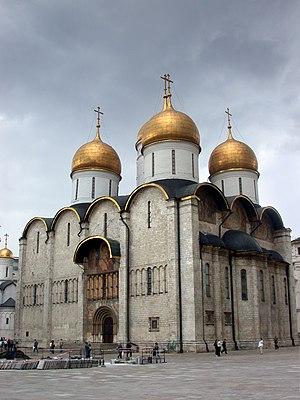
La cathédrale de la Dormition a été édifiée à Moscou entre 1475 et 1479 sous la direction de l'architecte italien Aristotile Fioravanti, originaire de Bologne.
Ridolfo "Aristotile" Fioravanti est né vers 1415 ou 1420 à Bologne en Émilie-Romagne, Italie du nord, et mort vers 1486 en Russie est un architecte et ingénieur italien qui fut actif au XVᵉ siècle et à la Renaissance italienne. Les versions russes de son nom sont : Фиораванти, Фьораванти, Фиеравенти, Фиораванте.
L’architecture russe s’enracine dans la culture matérielle de l'état slave des Rus' de Kiev. À la chute du royaume de Kiev, l’histoire de l'architecture russe s’est poursuivie dans les principautés de Vladimir-Souzdal, de Novgorod, puis dans les États successifs du tsarat de Russie, de l’Empire russe, et de l’Union soviétique, jusqu'à l'actuelle fédération de Russie.